HammerFall

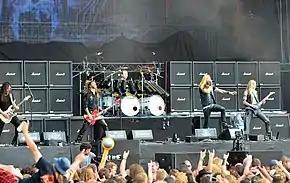
HammerFall at Wacken Open Air 2014

HammerFall once again reunited with producer Fredrik Nordström. The vocals were recorded by James Michael. For the mix, Fredrik Nordström spent 3 weeks in his own Studio.